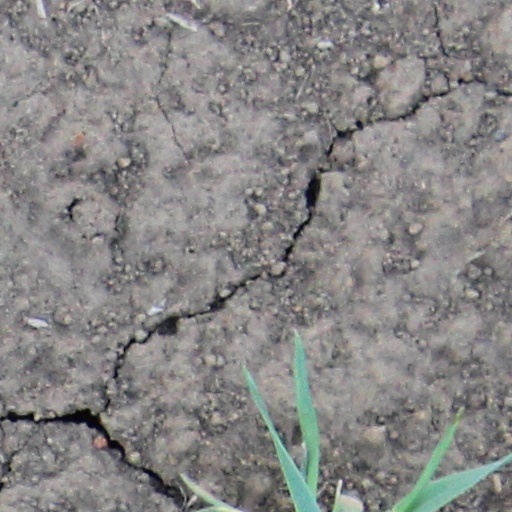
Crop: wheat